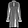
Label: Dress